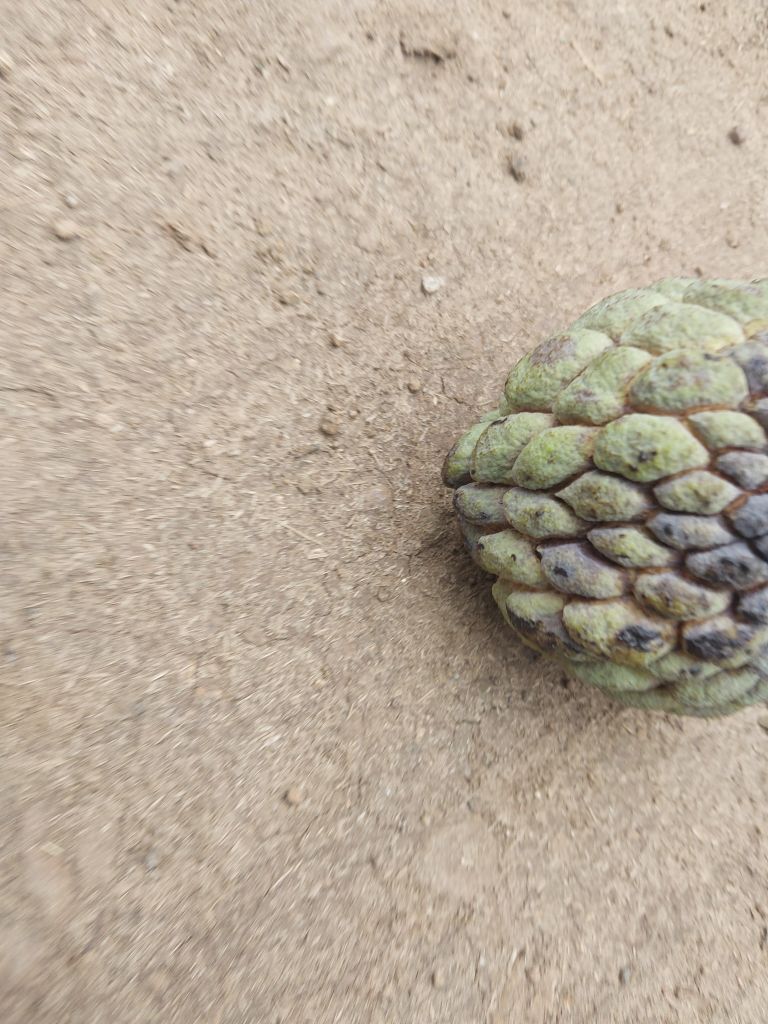
Disease label: Blank Canker